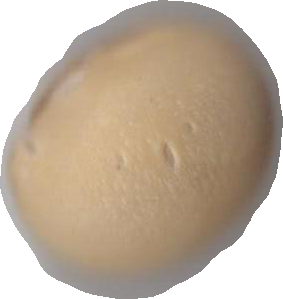
Variety: Dega